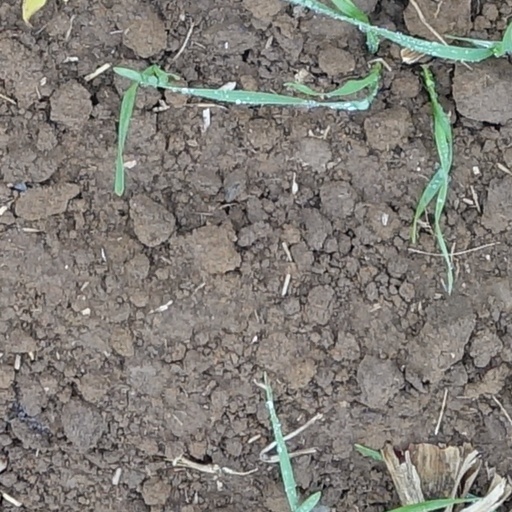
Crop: wheat